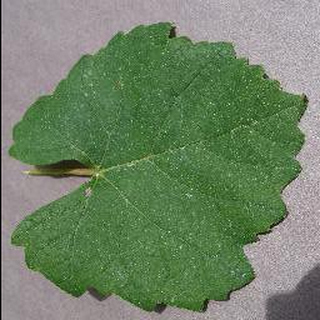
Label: healthy_grape